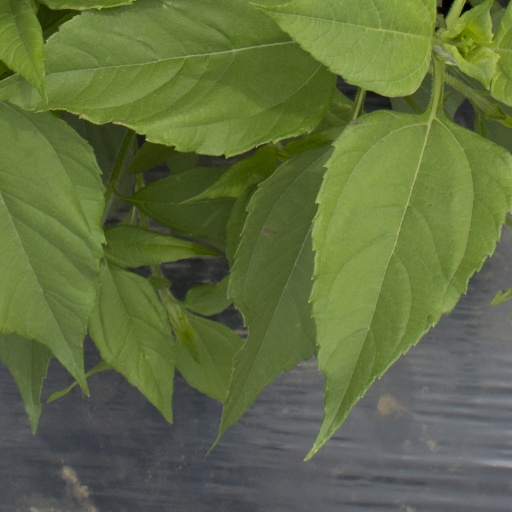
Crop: Jerusalem artichoke